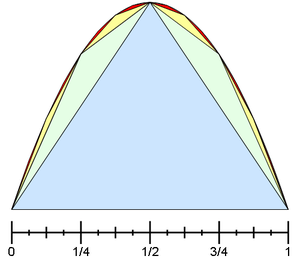
Paràbola d'Arquimedes